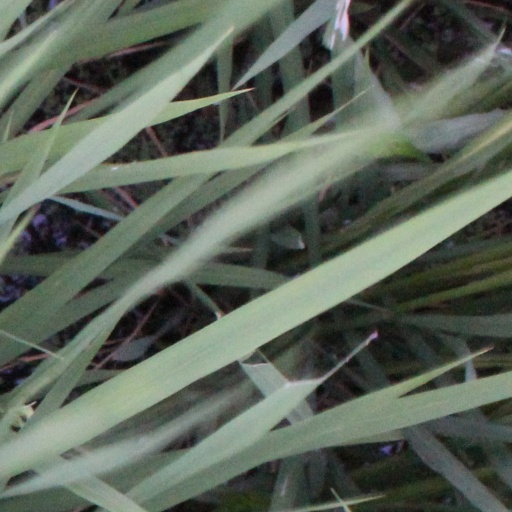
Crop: rice